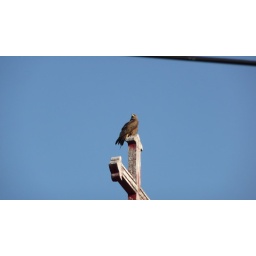
spotted near my house ......